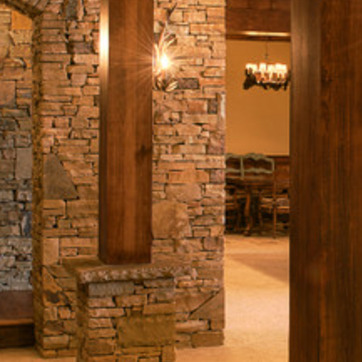
Material: stone